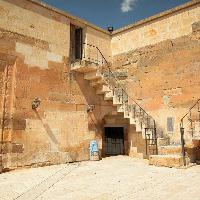
Weather: sun or clear